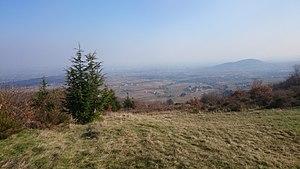
Photo pris aux lieu dit Les Grandes Terres à Lantignié
Lantignié est une commune française située dans le département du Rhône, en région Auvergne-Rhône-Alpes.